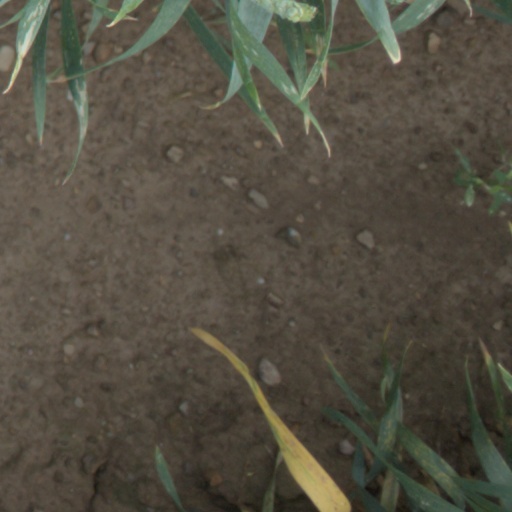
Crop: wheat